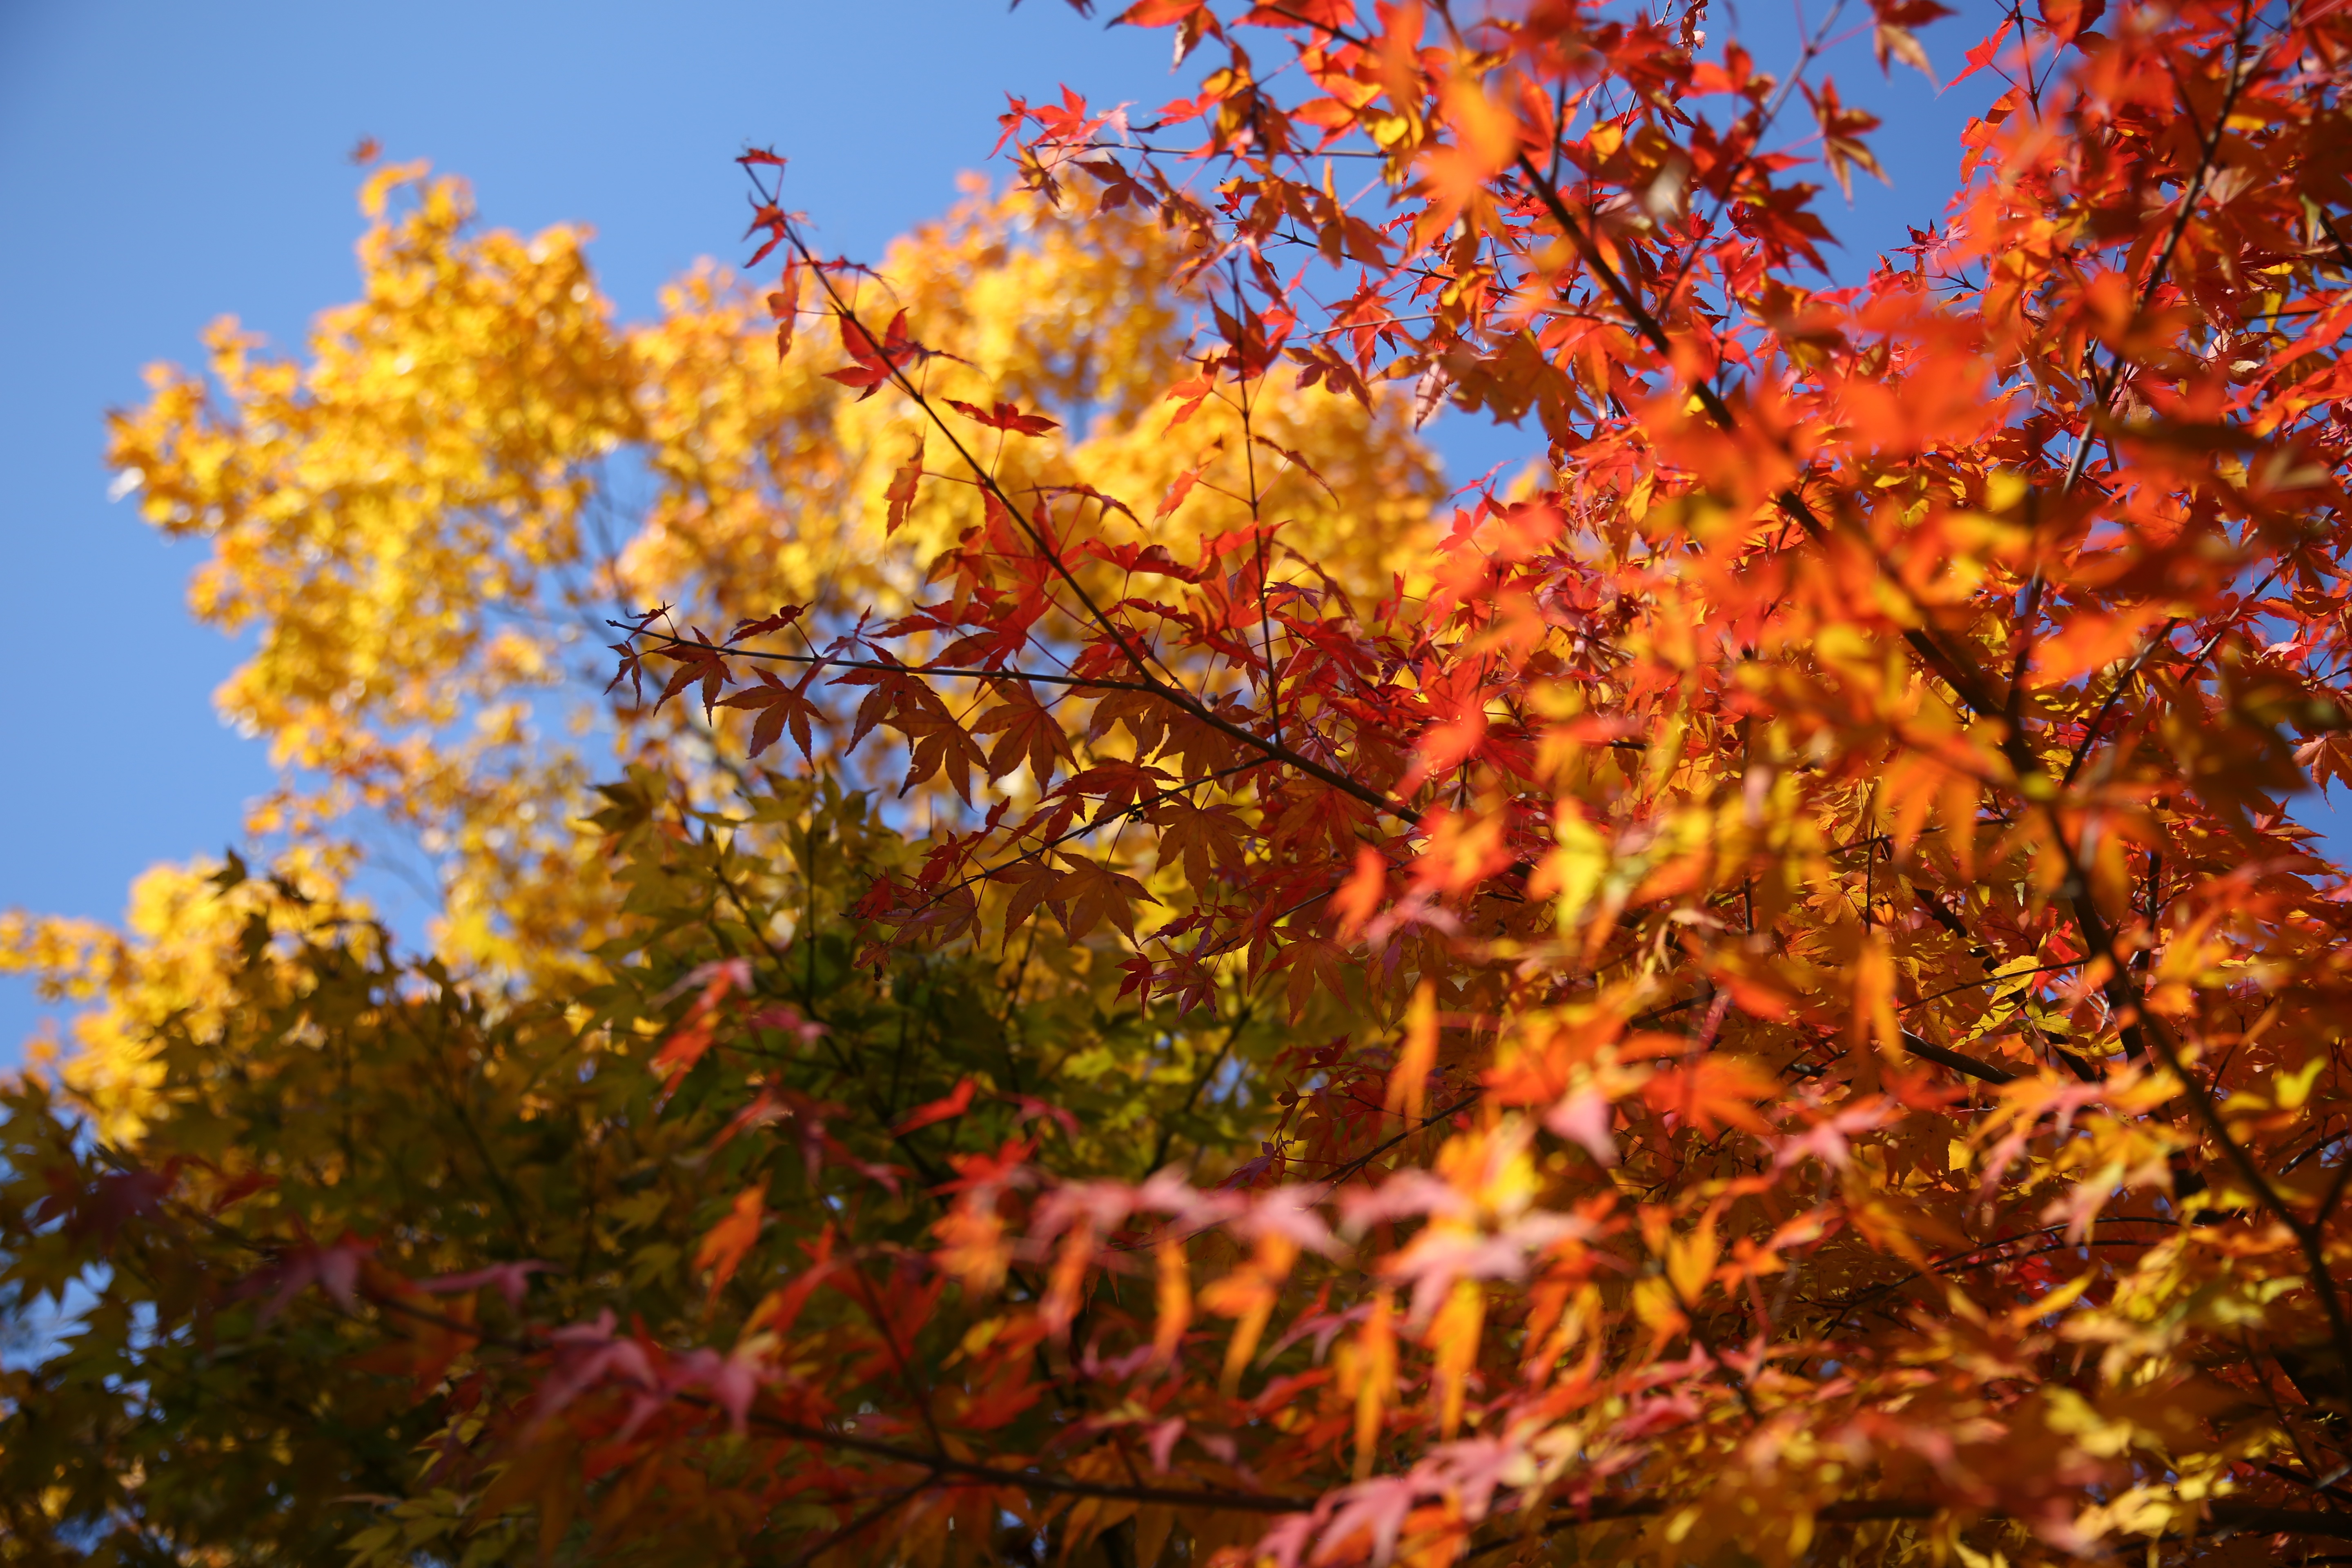
tree, branch, plant, sunlight, leaf, flower, autumn, season, maple tree, flowering plant, woody plant, land plant